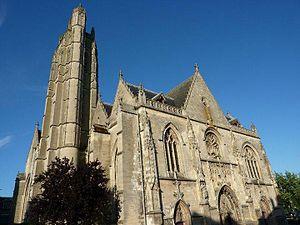
Église de Péronne (Somme, France)
L'église Saint-Jean-Baptiste est un édifice religieux, situé à Péronne, dans le département français de la Somme, consacré en 1525. Des six églises que comptait la ville avant 1789, c'est la seule qui subsiste.
Péronne est une commune française du département de la Somme, en région Hauts-de-France.
Cet article recense les monuments historiques de la Somme, en France.